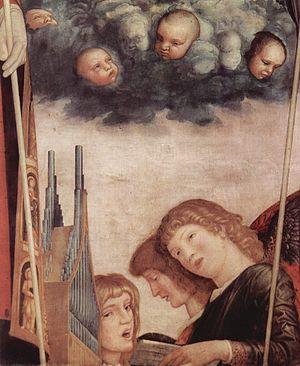
Le retable Trivulzio ou Madonna Trivulzio est un tableau daté et signé de 1497 par le peintre italien de la Renaissance Andrea Mantegna, conservé aujourd'hui au Civico museo d'Arte antica du Castello Sforzesco de Milan.